Kamal Hossain

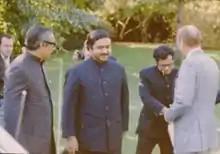
U.S. President Gerald Ford (right) speaks with Bangladeshi Foreign Minister Kamal Hossain (center) as Bangladeshi Prime Minister Sheikh Mujibur Rahman (left) looks on.

Kamal Hossain was born on 20 April 1937 in Calcutta. His family moved to Dhaka, East Bengal in 1949 after the partition of British India. Hossain attended St. Gregory's High School, where his classmates included the future academic Anisuzzaman. He received a two-year scholarship at the University of Notre Dame when he was aged 16, obtained a bachelor's degree in economics from Notre Dame, and later pursued a master's degree from the University of Michigan. Hossain's American classmates included Richard V. Allen, future national security advisor to President Ronald Reagan. In the U.S., he joined the Pakistan Students Association with fellow Bengalis Nurul Islam and Golam Wahed Choudhury. Hossain was a member of the association's leadership committee, which was led by Munir Ahmed Khan.